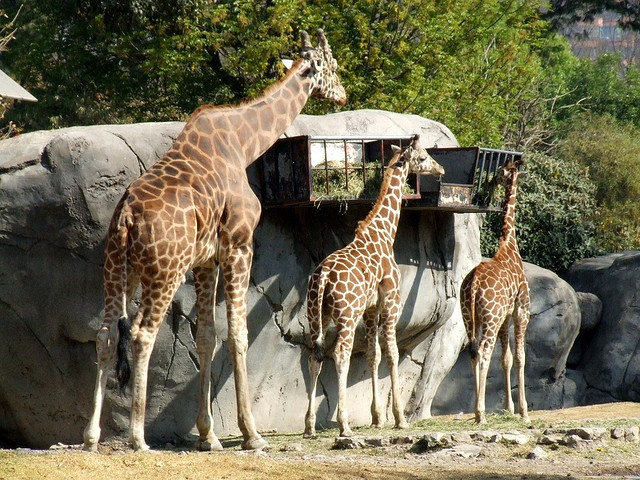
A group of giraffe standing next to each other.
Three giraffes are eating from high food trays.
Three giraffes of varying sizes feed out of food boxes.
Three giraffes follow each other next to some rocks.
Three giraffes eating leaves out of a roost on a rock.